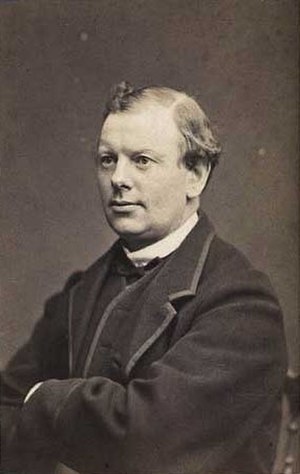
Julius Hoffensberg
Julius Hoffensberg